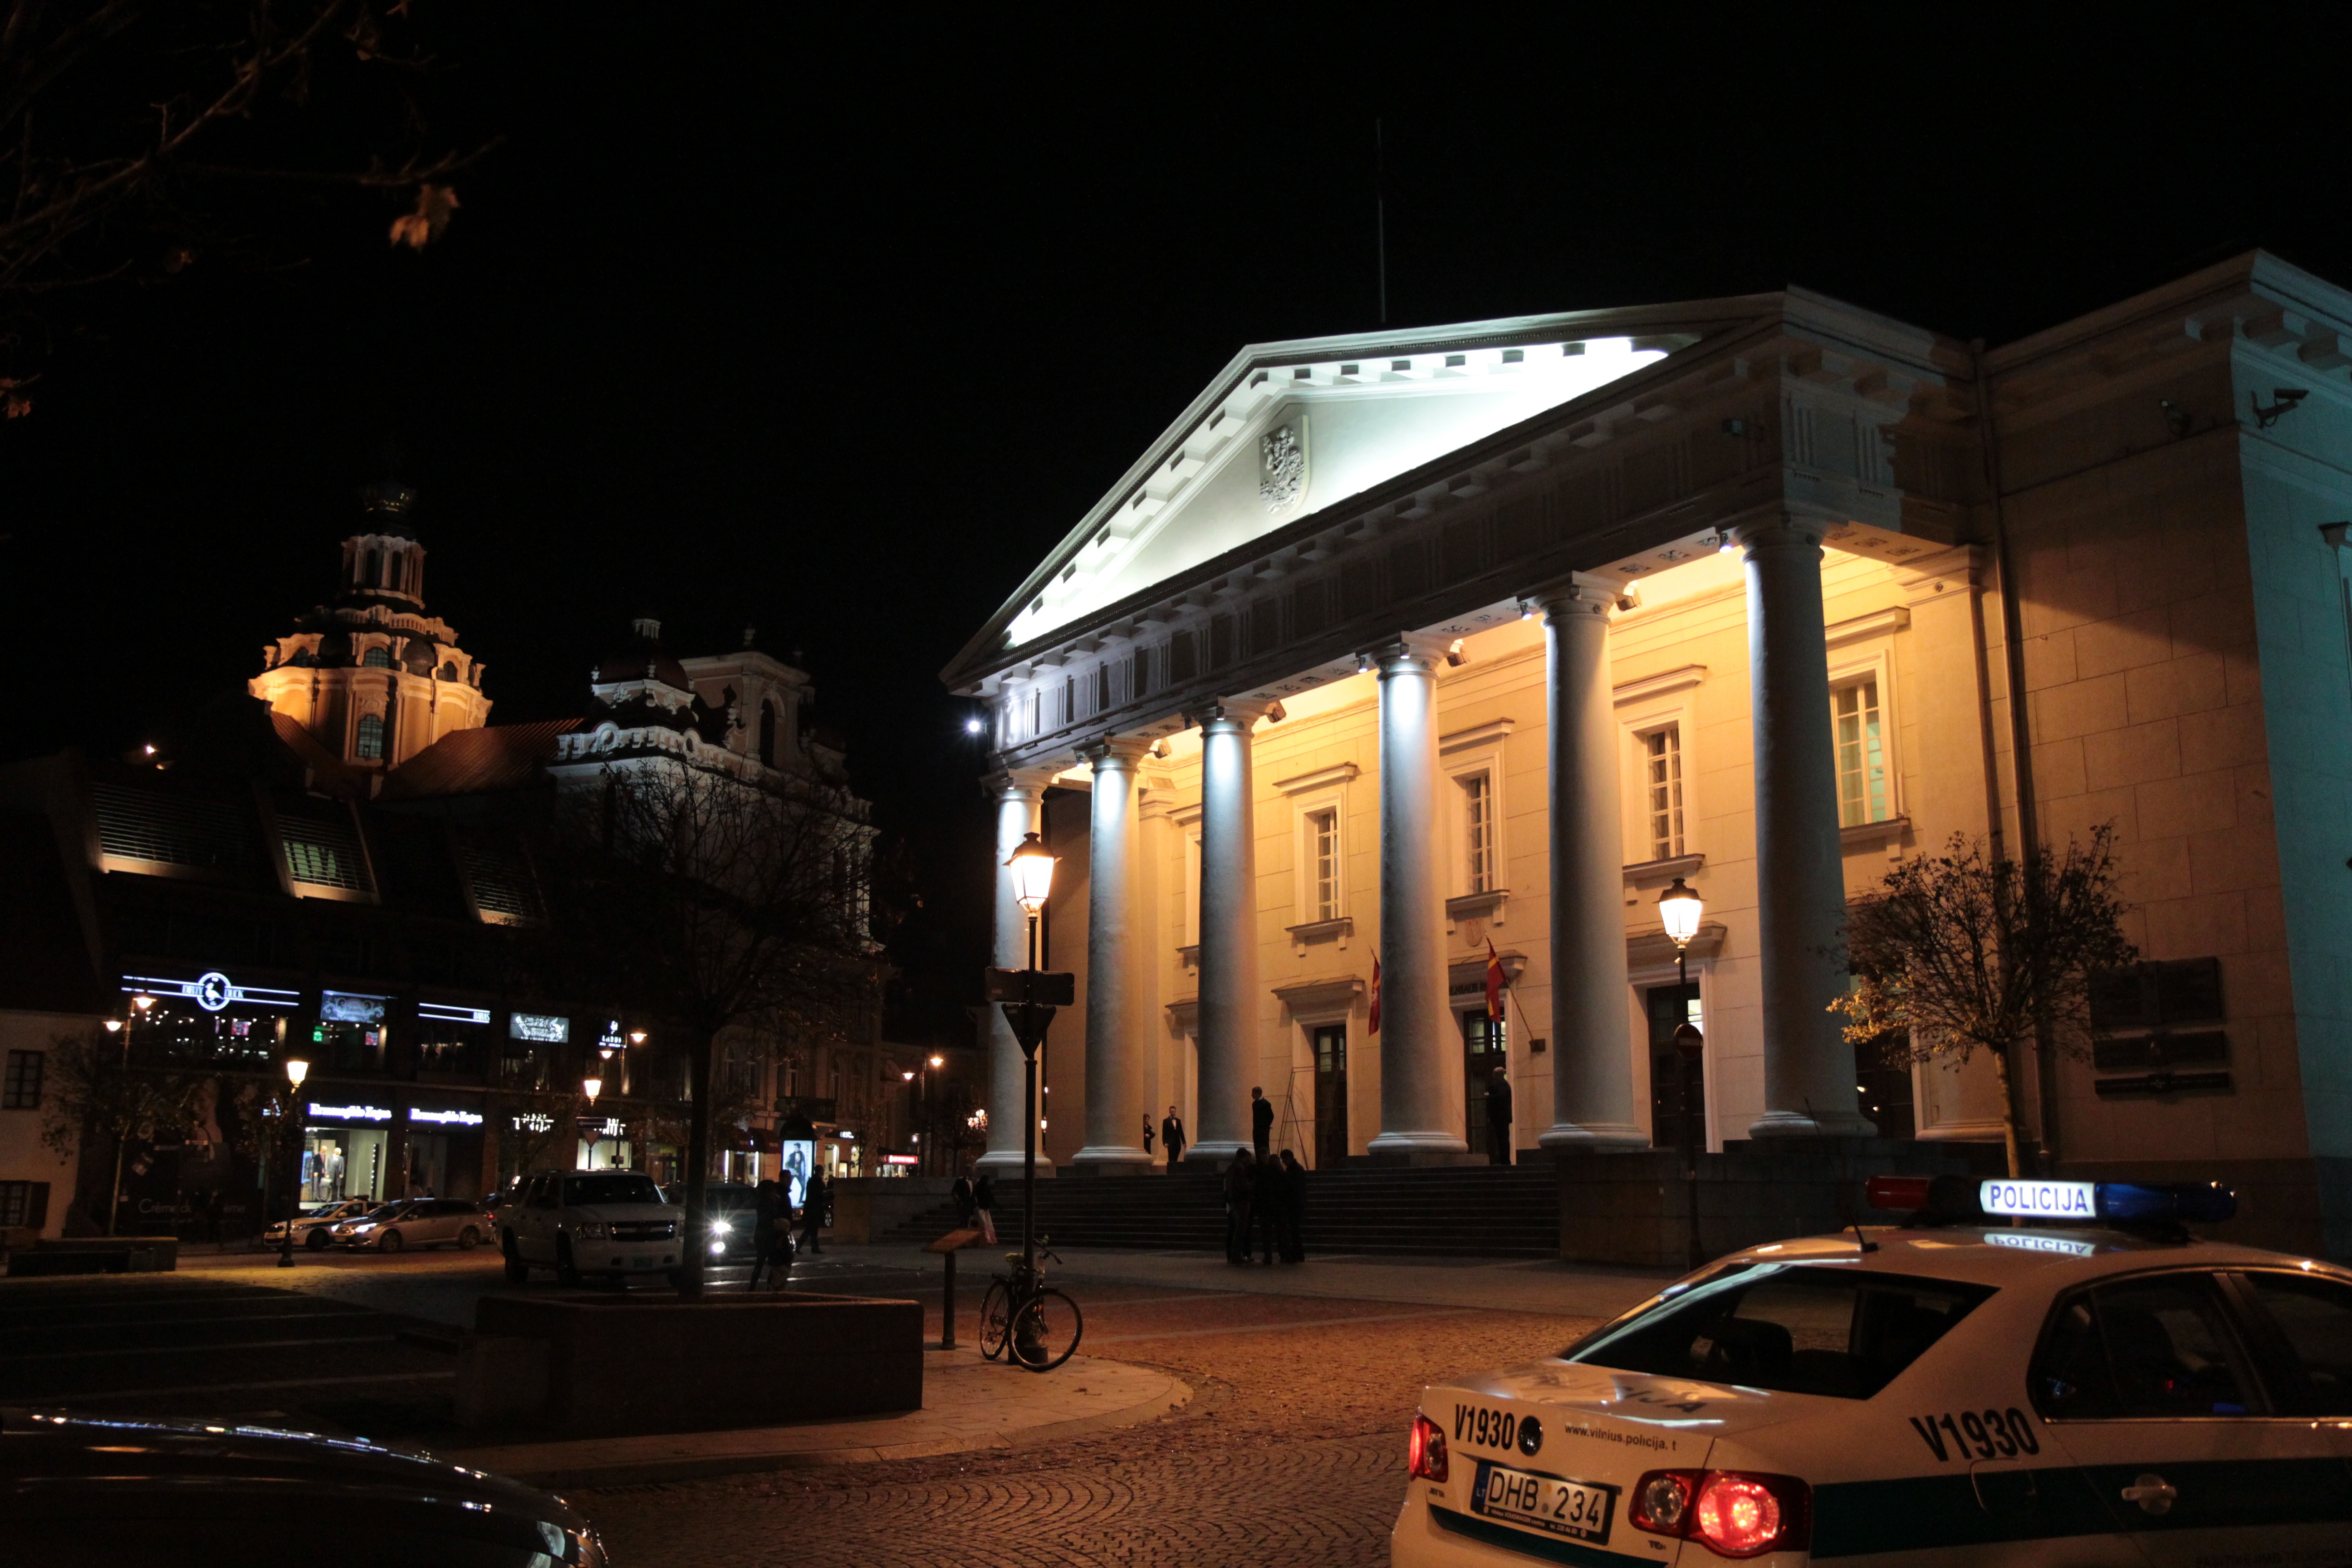
light, street, night, town, city, cityscape, downtown, evening, lighting, night lights, urban area